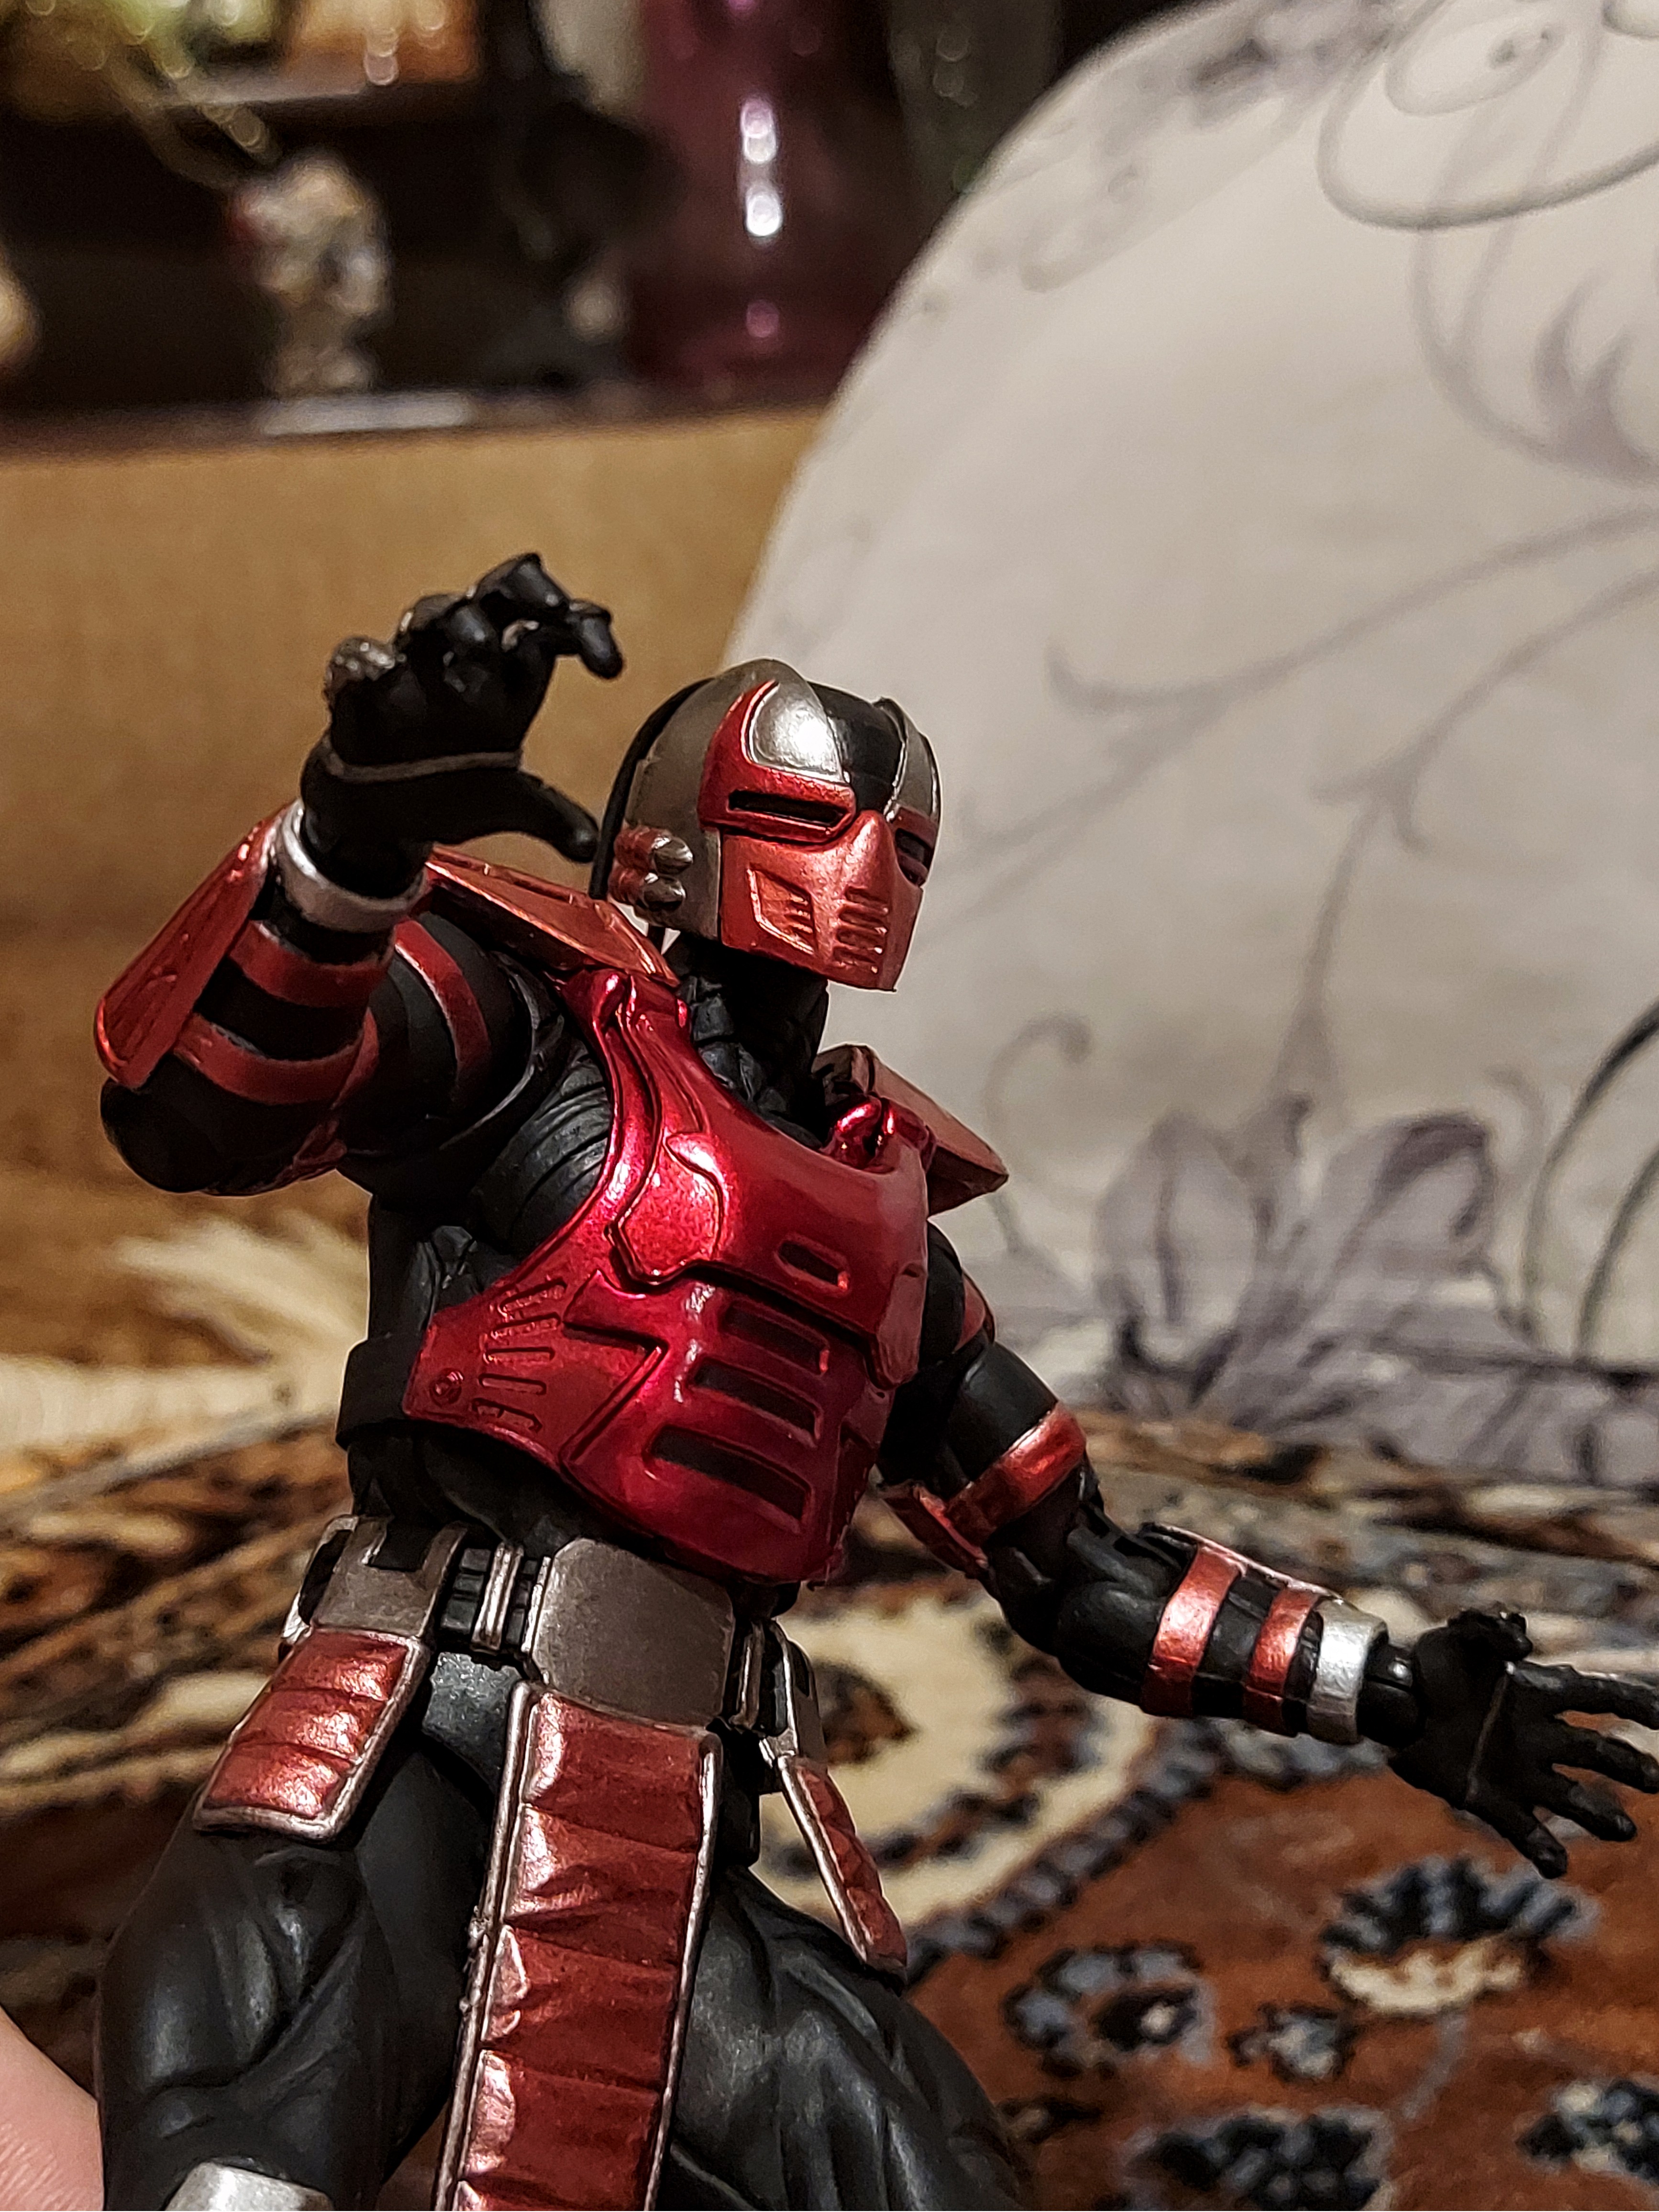
Shokan, storm, collectibles, warrior, fighter, action, figure, toy, sports gear, helmet, personal protective equipment, armour, knight, fictional character, event, carmine, recreation, sports, costume, action figure, competition event, pattern, action film, fiction, machine, latex, games, supervillain, superhero, figurine, tournament, hero, metal